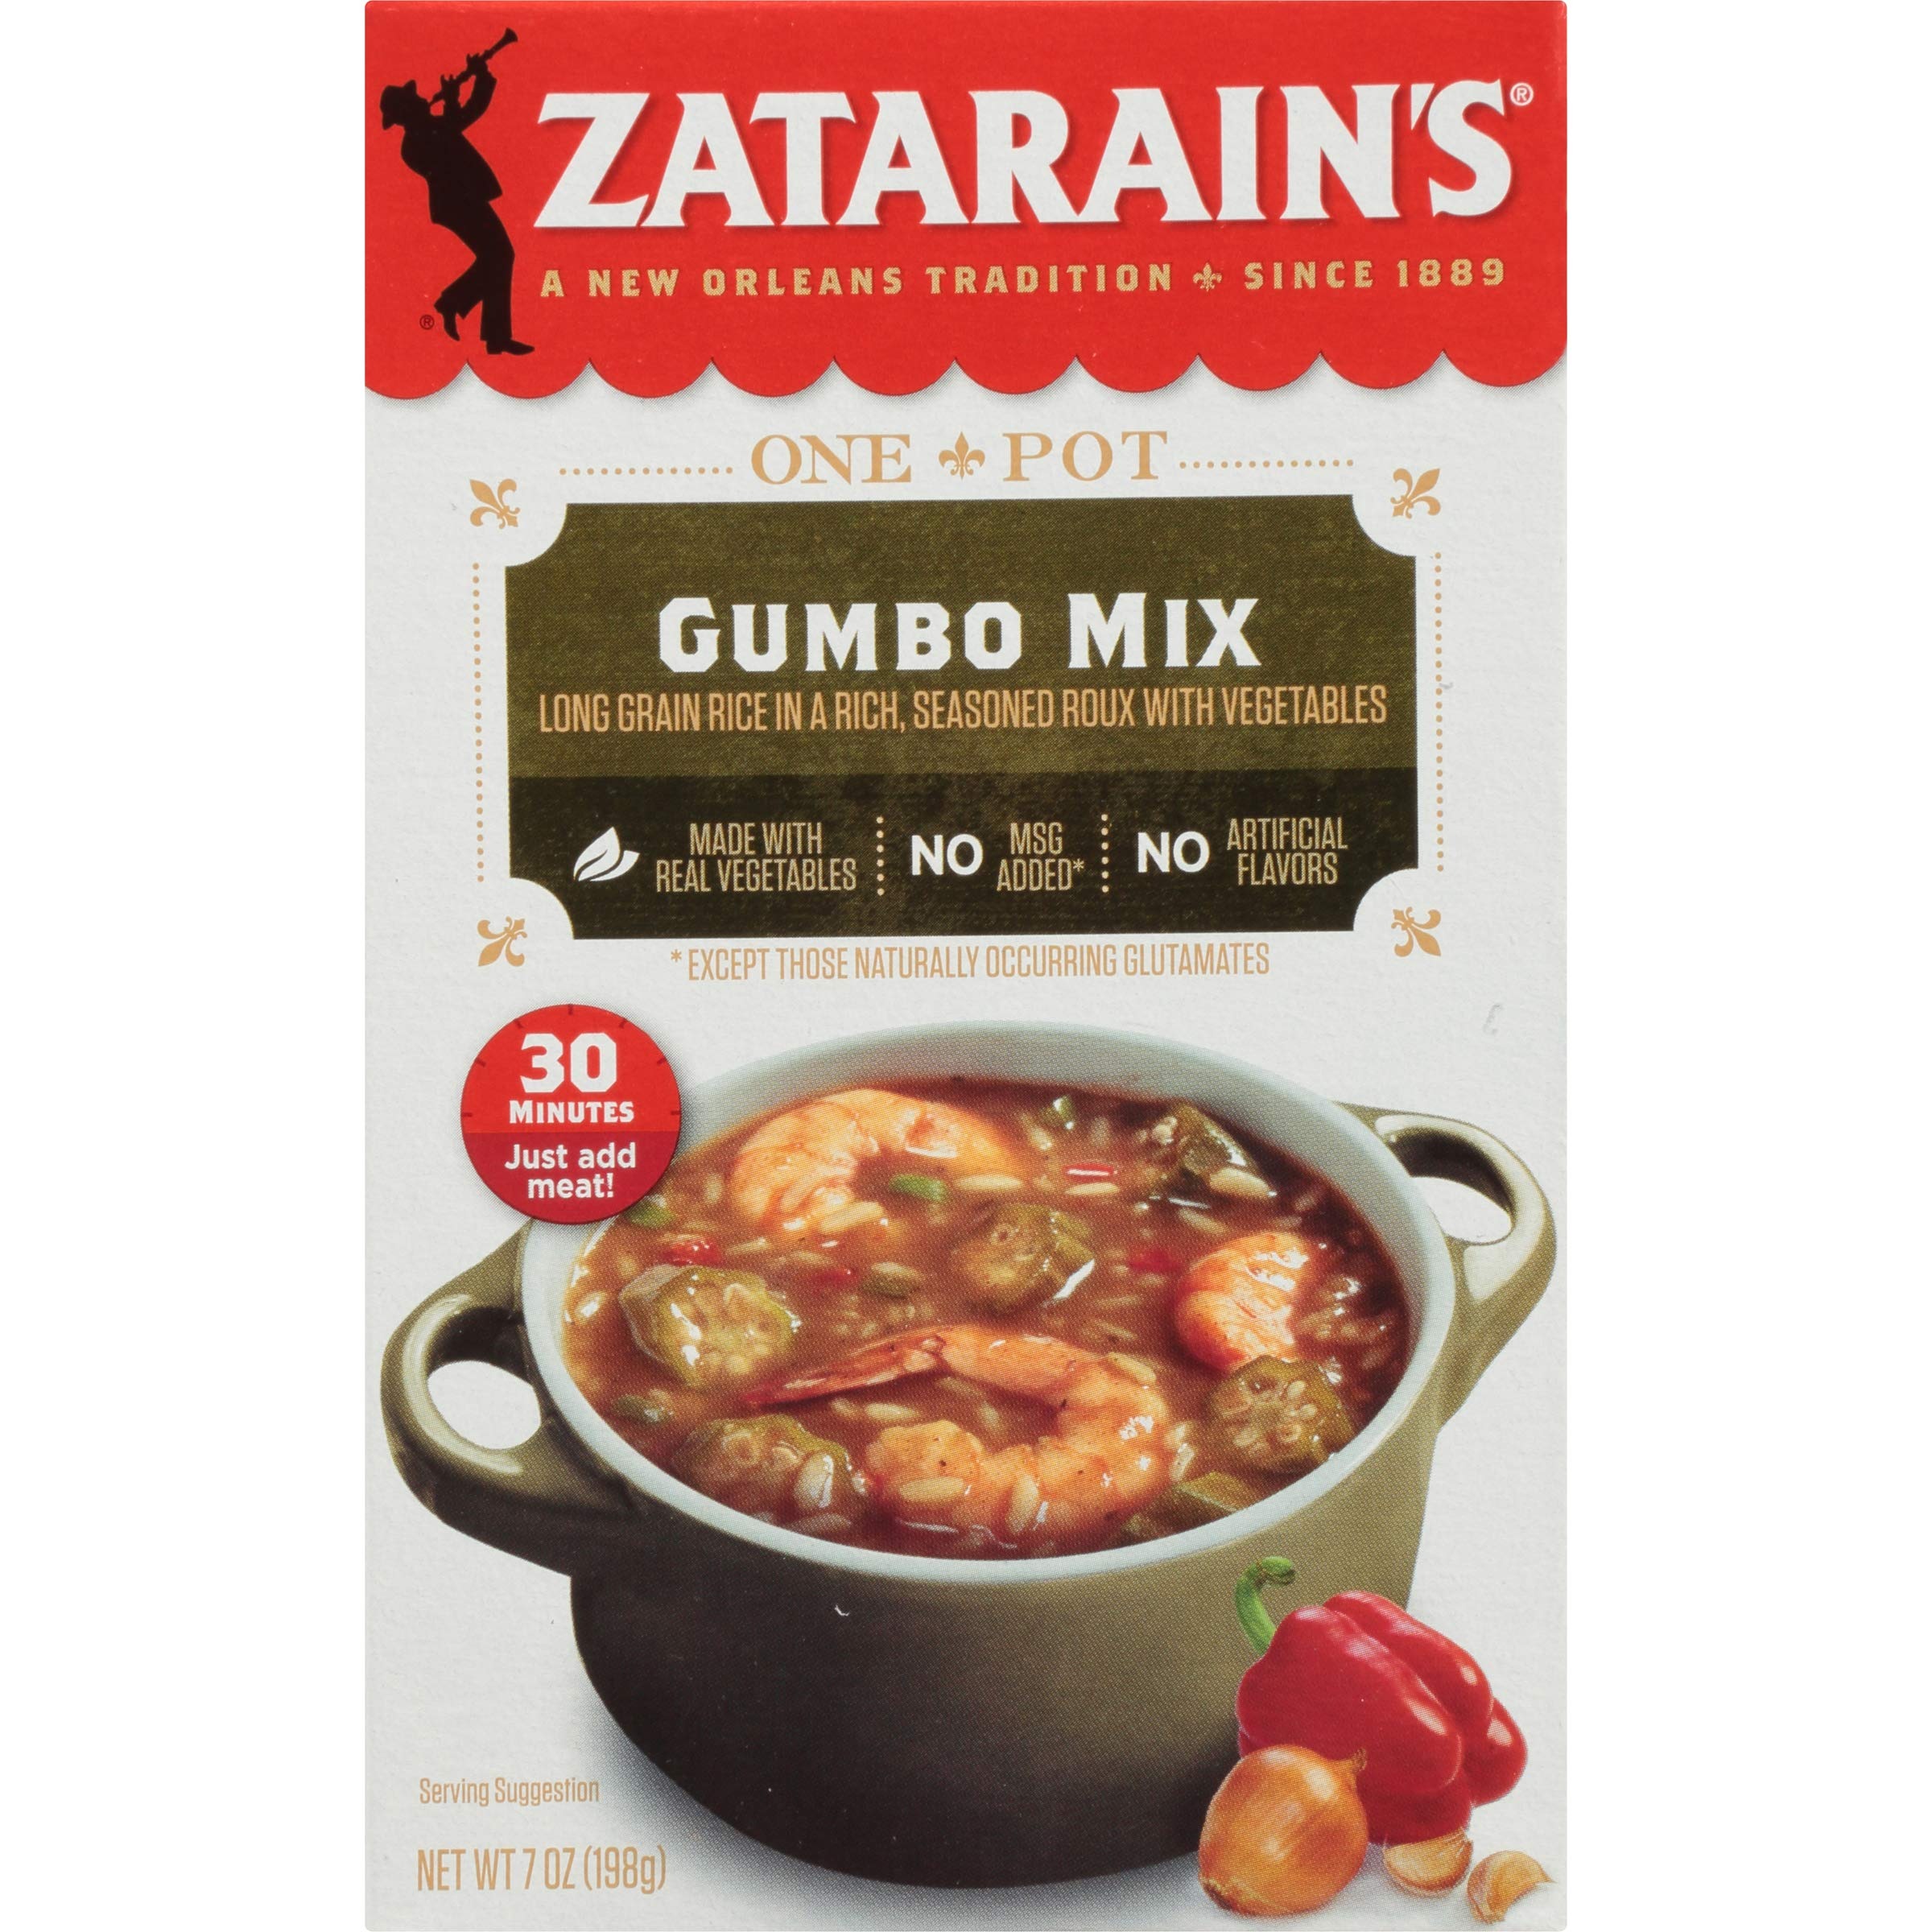
Item Name: Zatarain's Gumbo Rice Mix, 7 Oz
Bullet Point: new orleans style gumbo mix
Product Description: Zatarain's Gumbo Mix is a flavorful foundation of long-grain rice in a rich, seasoned roux with red and green bell peppers. Just add one pound of cooked chicken, smoked sausage, or seafood, cut into bite-size pieces, and dinner is ready in just 30 minutes. Making it easy to create The Big Easy classics like shrimp and okra or chicken and sausage gumbo, you can even invent a gumbo signature of your own! In New Orleans, there are as many different varieties of gumbo as there are people who make it. Gumbo is the quintessential dish of New Orleans, a city of diverse influences that formed a new culture greater than the sum of its parts. Those same influences are reflected in every bowl of gumbo. The dish is a rich and flavorful melting pot, just like its soulful hometown. Except those naturally occurring glutamates.
Value: 7.0
Unit: Ounce

Price: 1.83